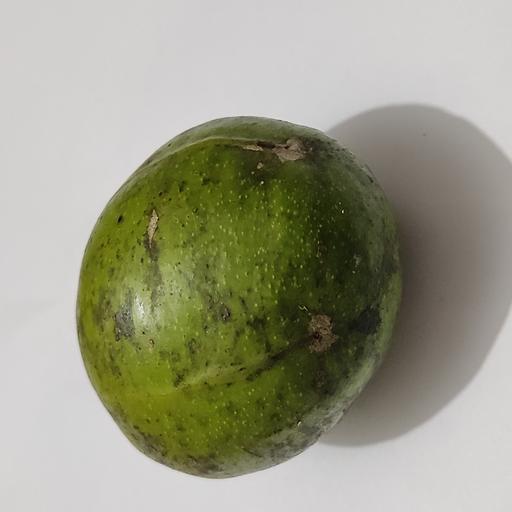
Crop type: Hog Plum